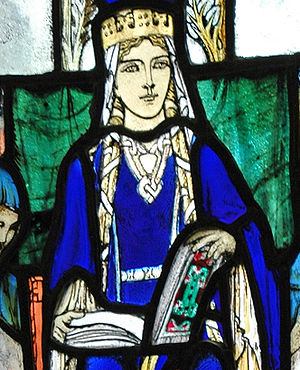
Margrethe af Skotland (helgen)
Glasmaleri i St. Margarets Chapel, Edinburgh
Margrethe af Skotland var dronning af Skotland fra ca. 1070 og til sin død. Hun var gift med Malcolm den 3. og grundlagde sammen med ham Huset Dunkeld.